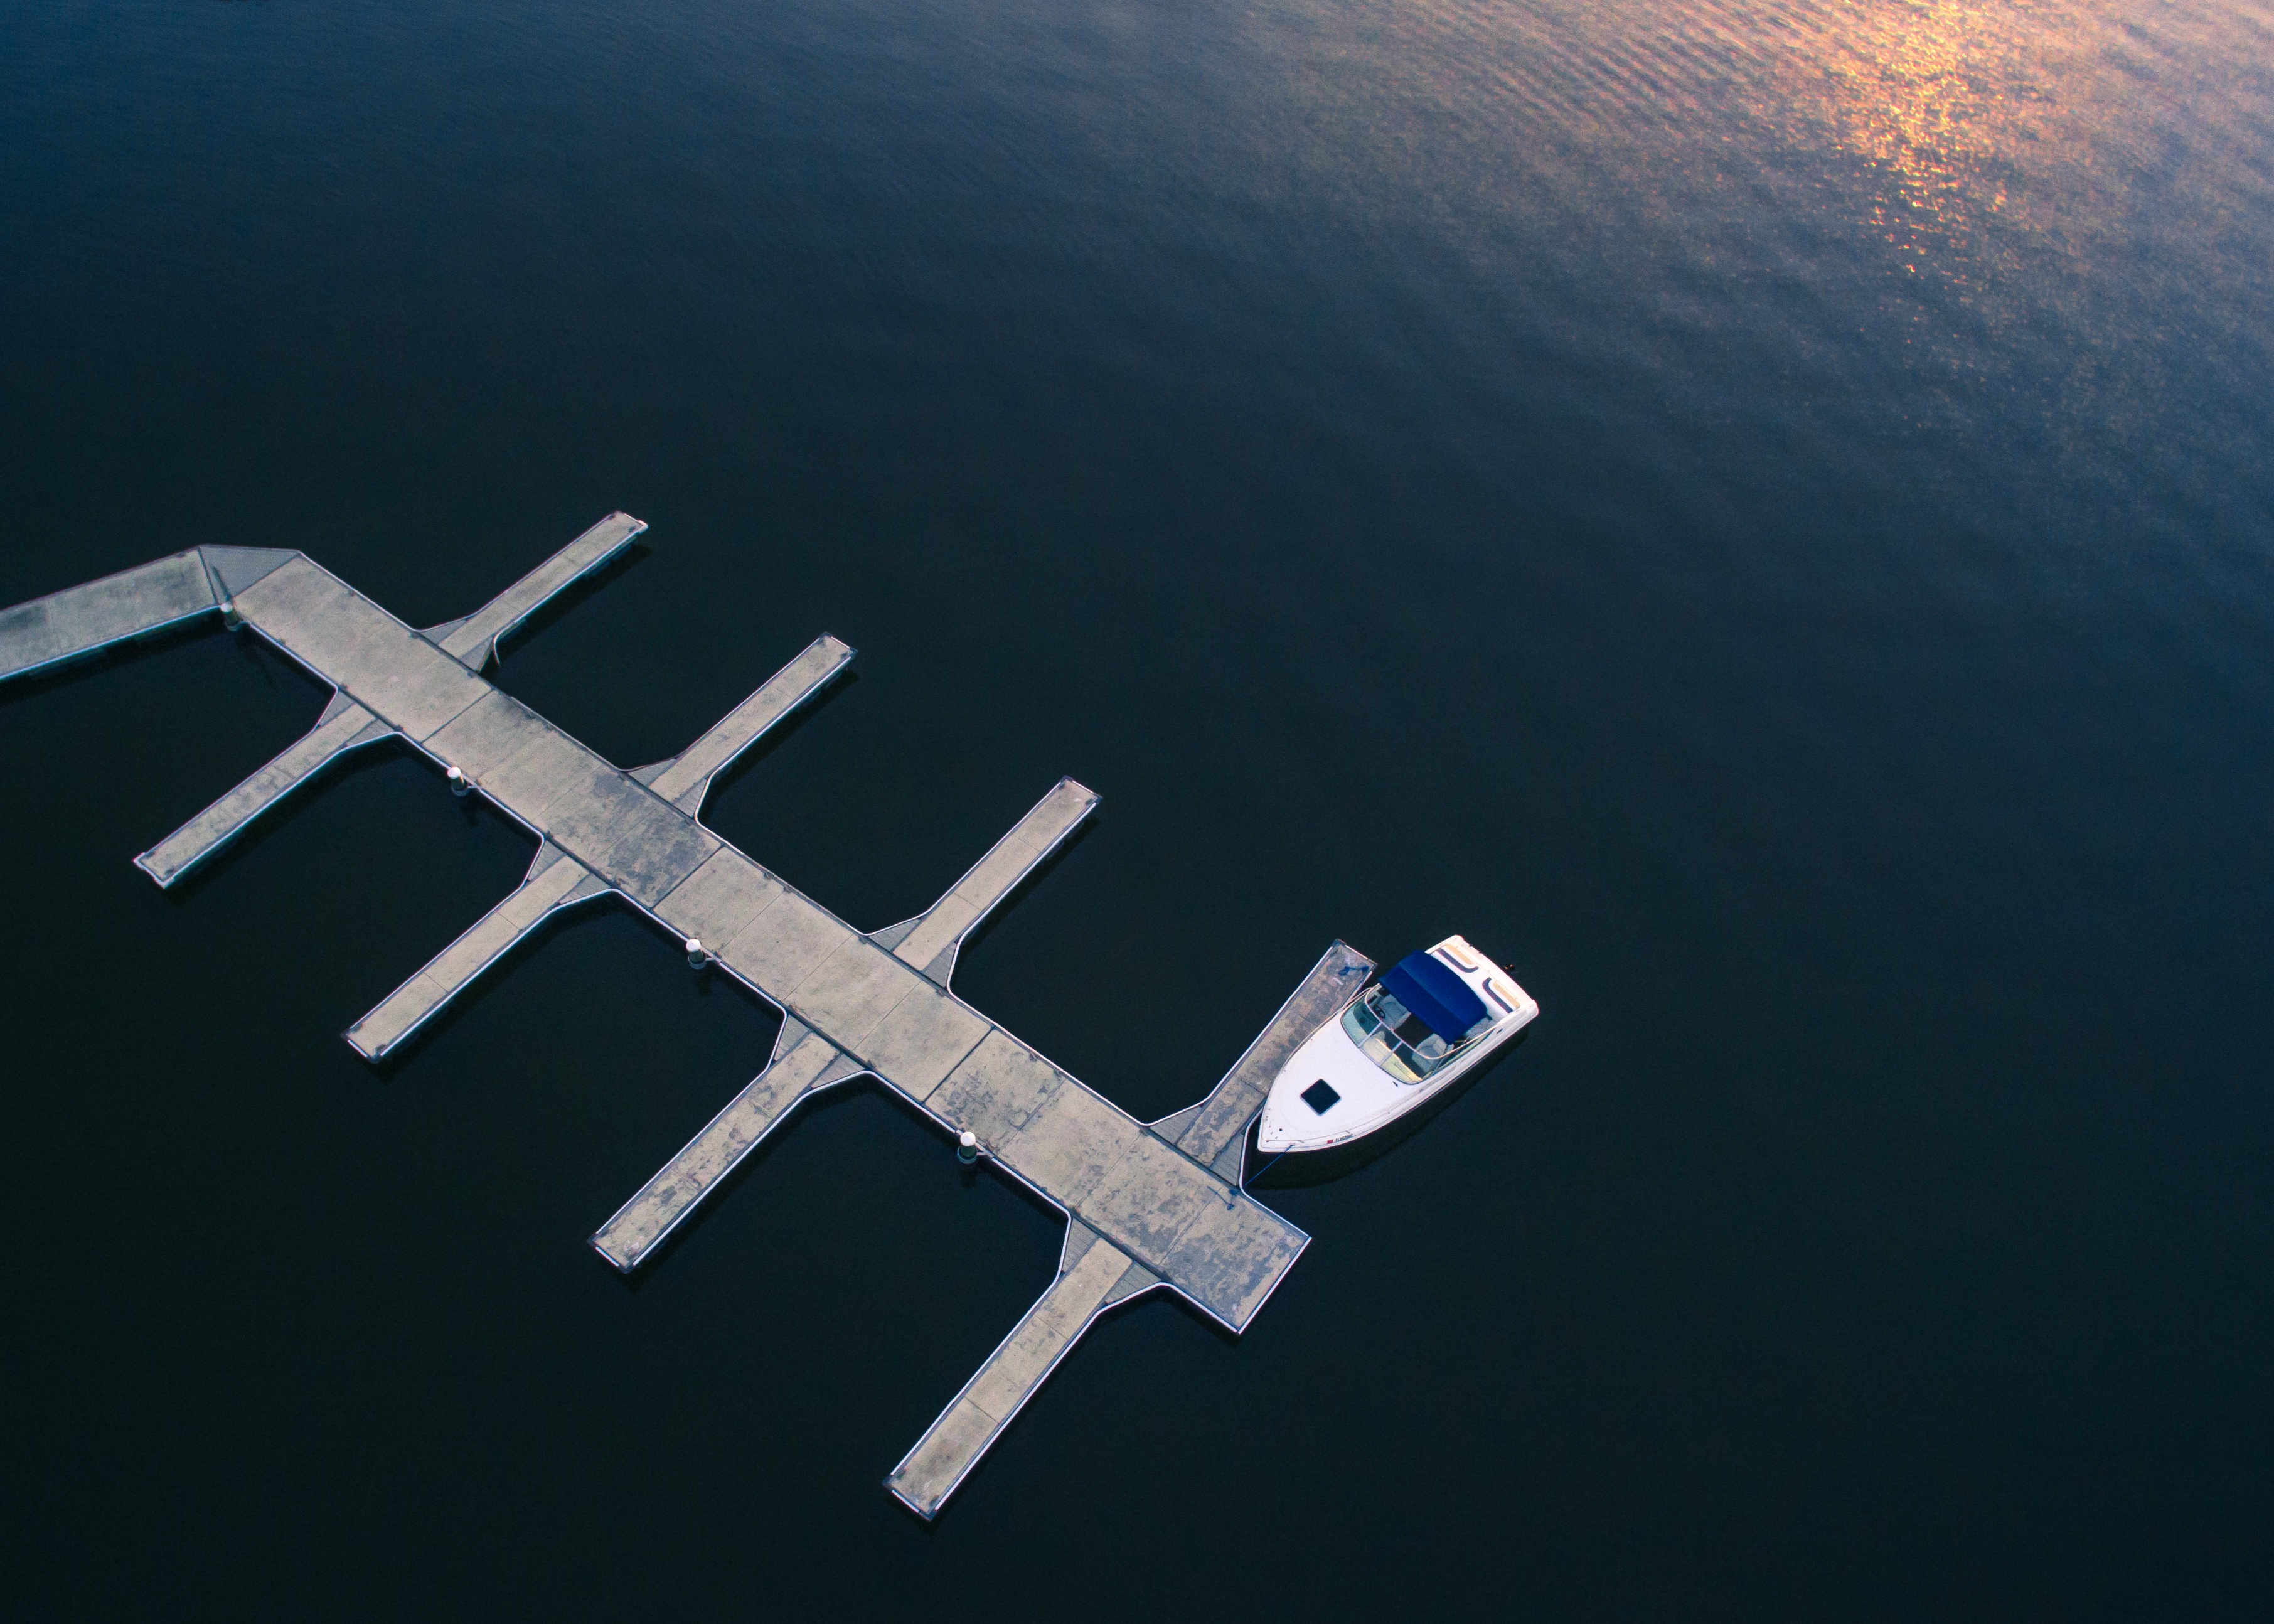
sea, water, ocean, dock, wing, boat, airplane, aircraft, vehicle, aviation, harbour, atmosphere of earth